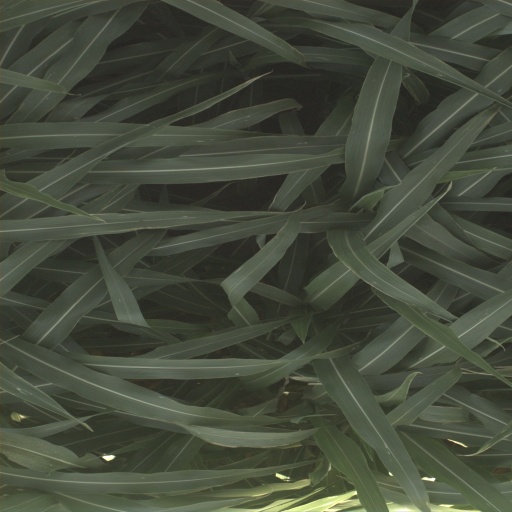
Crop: sorghum